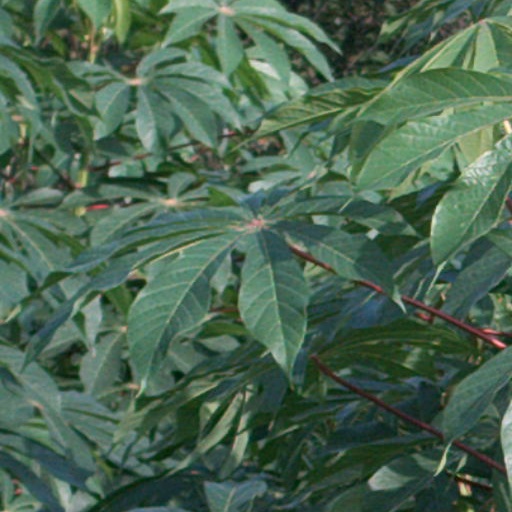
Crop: cassava